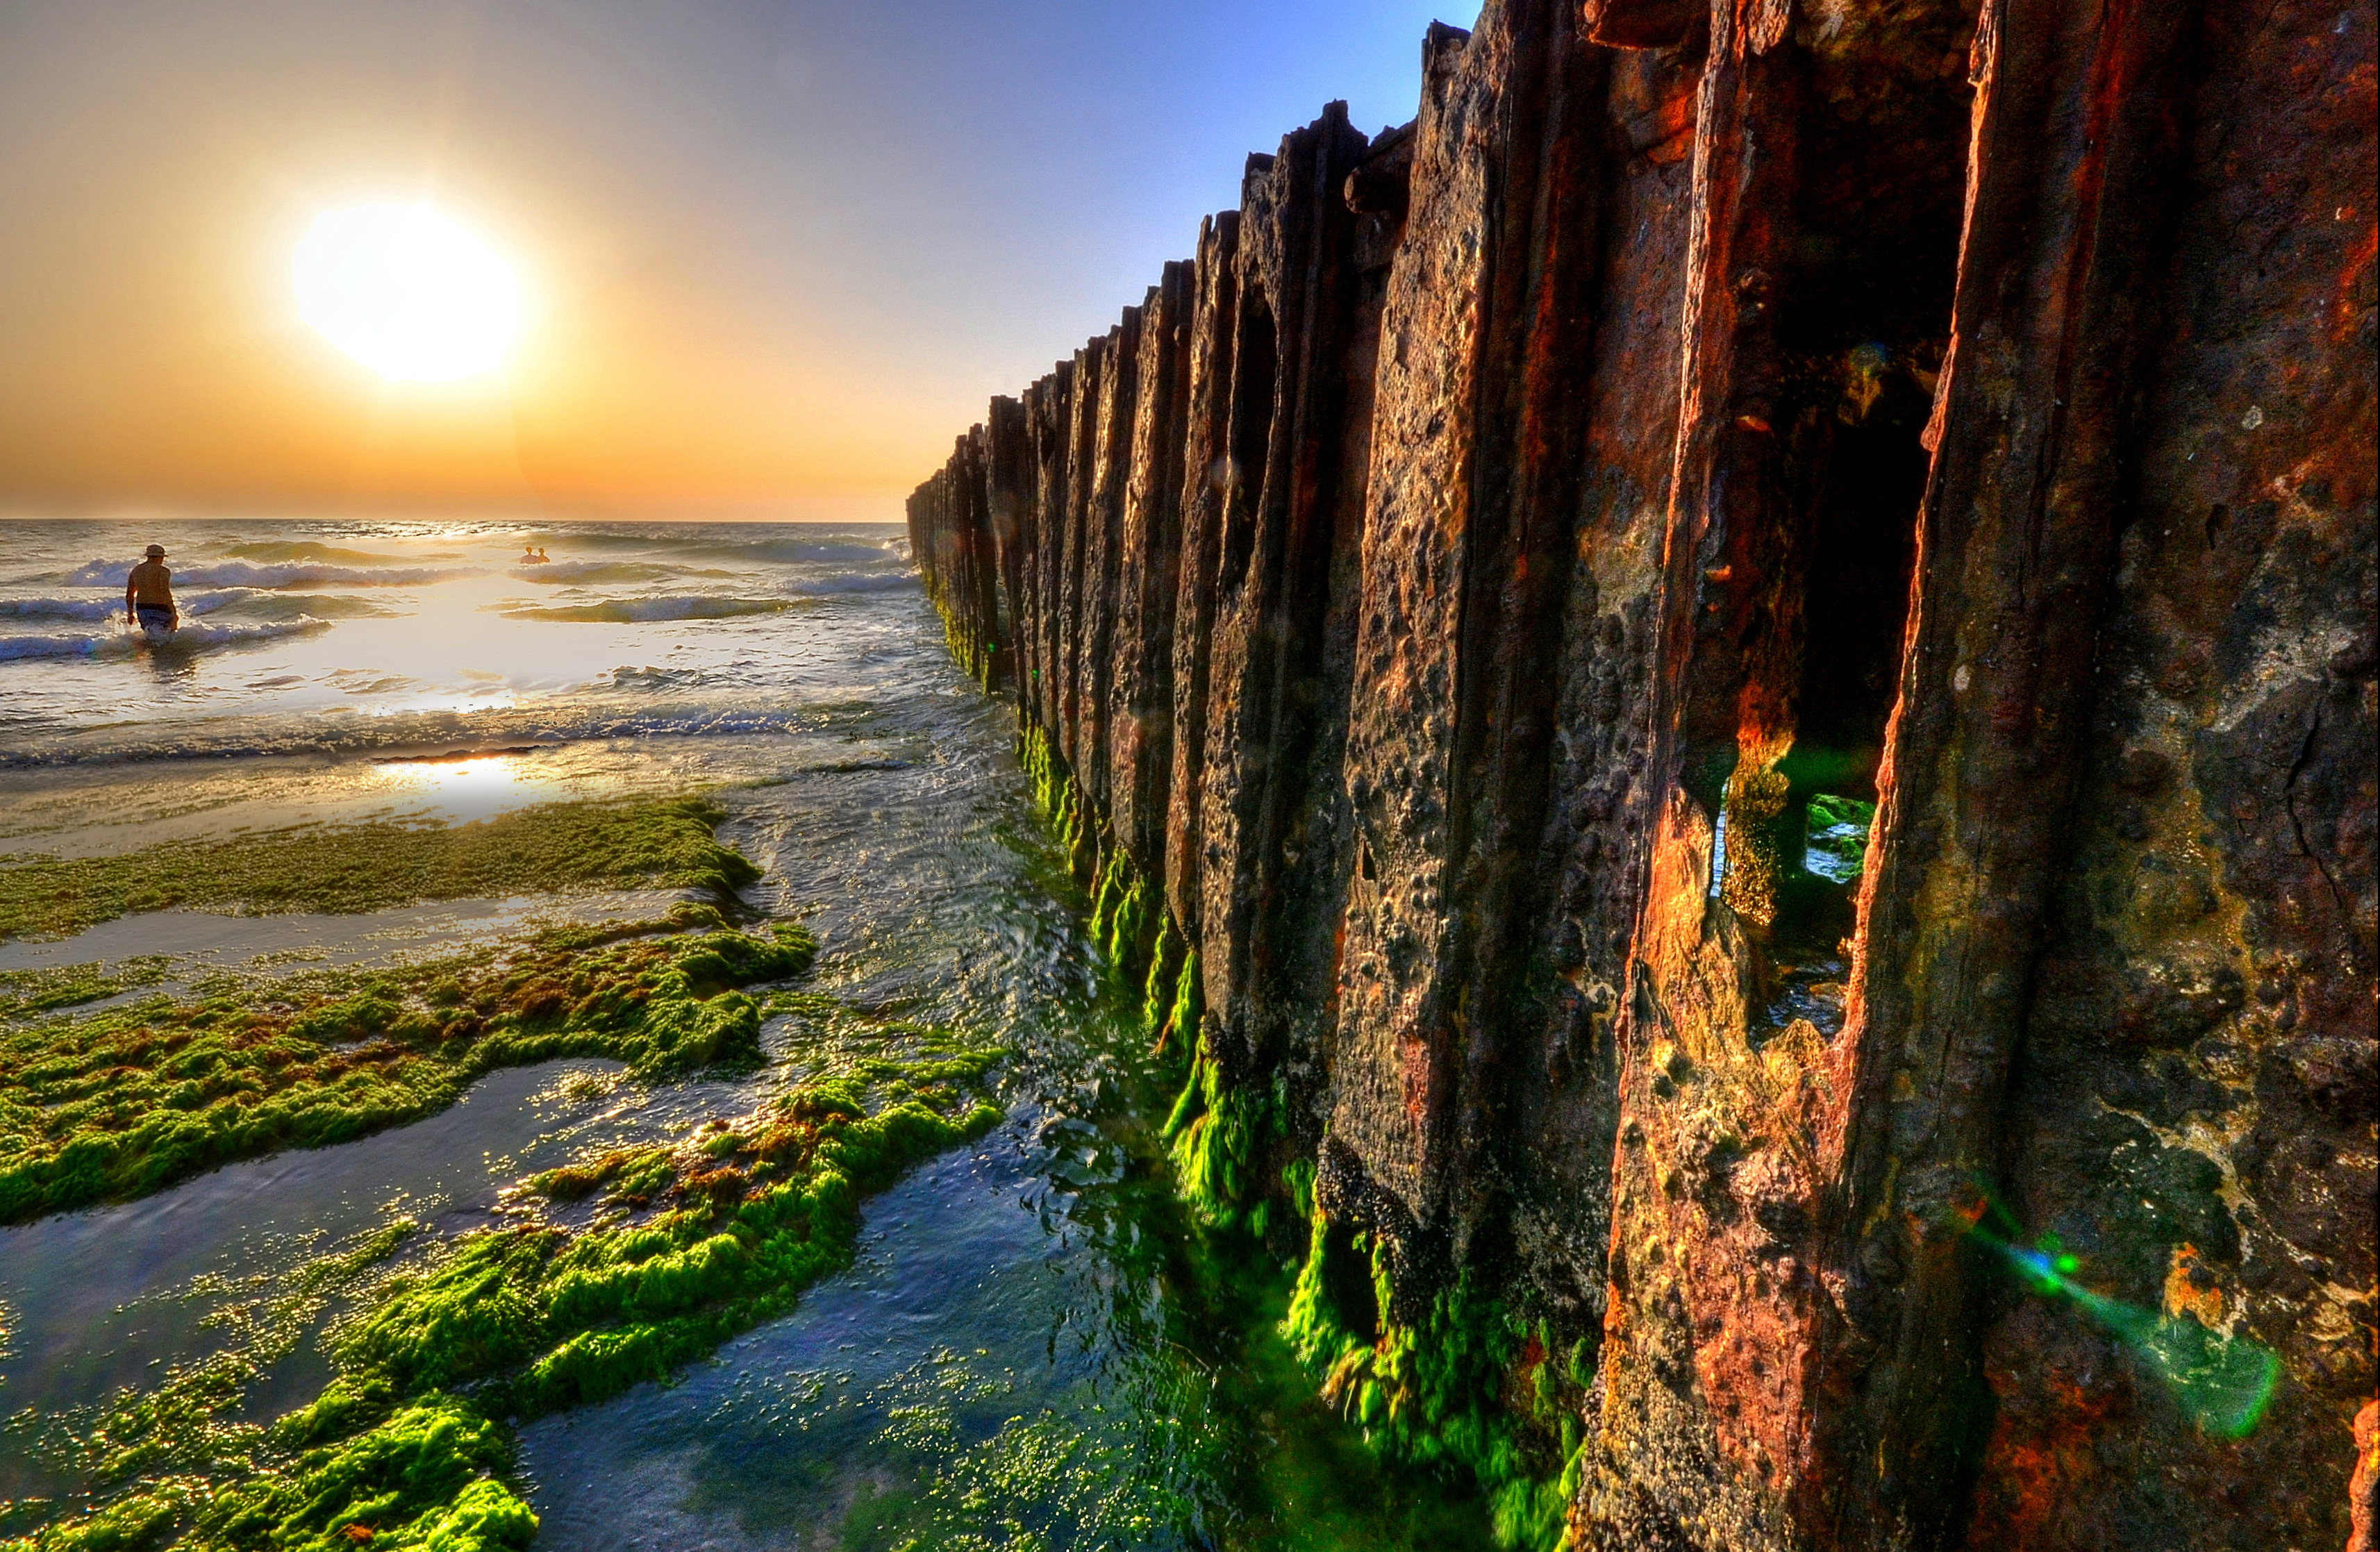
beach, landscape, sea, coast, water, nature, rock, ocean, sun, sunset, sunlight, shore, wave, explore, formation, cliff, rust, reflection, nikon, terrain, material, body of water, hdr, waves, rusty, wideangle, sigma, d5100, habitat, 160, 1020mm, 210513, natural environment, geographical feature